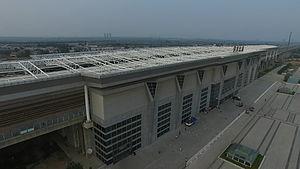
La liste des ponts les plus longs au monde recense les viaducs ou complexes de viaducs ou de ponts de longueur totale supérieure ou égale à 3 kilomètres et classés par ordre décroissant de longueur d'une part et les ouvrages de transports guidés d'autre part. Pour une liste de ponts classés selon leur portée, voir la liste des ponts suspendus et celle des ponts à haubans.